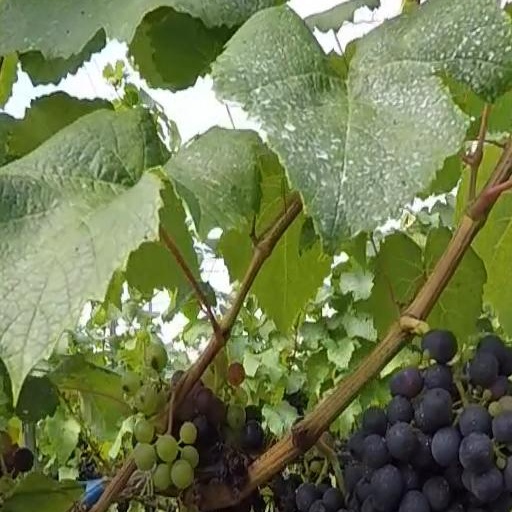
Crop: grape